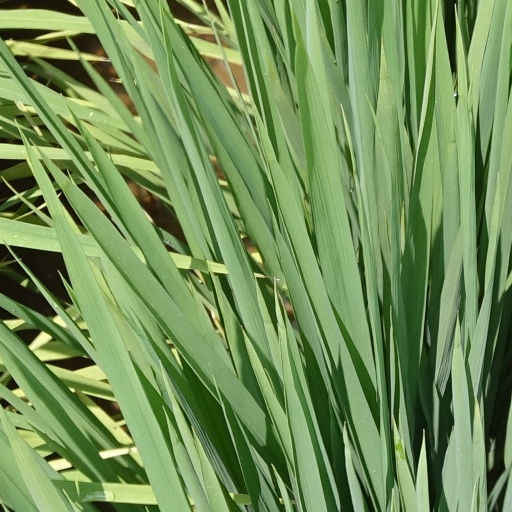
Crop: rice